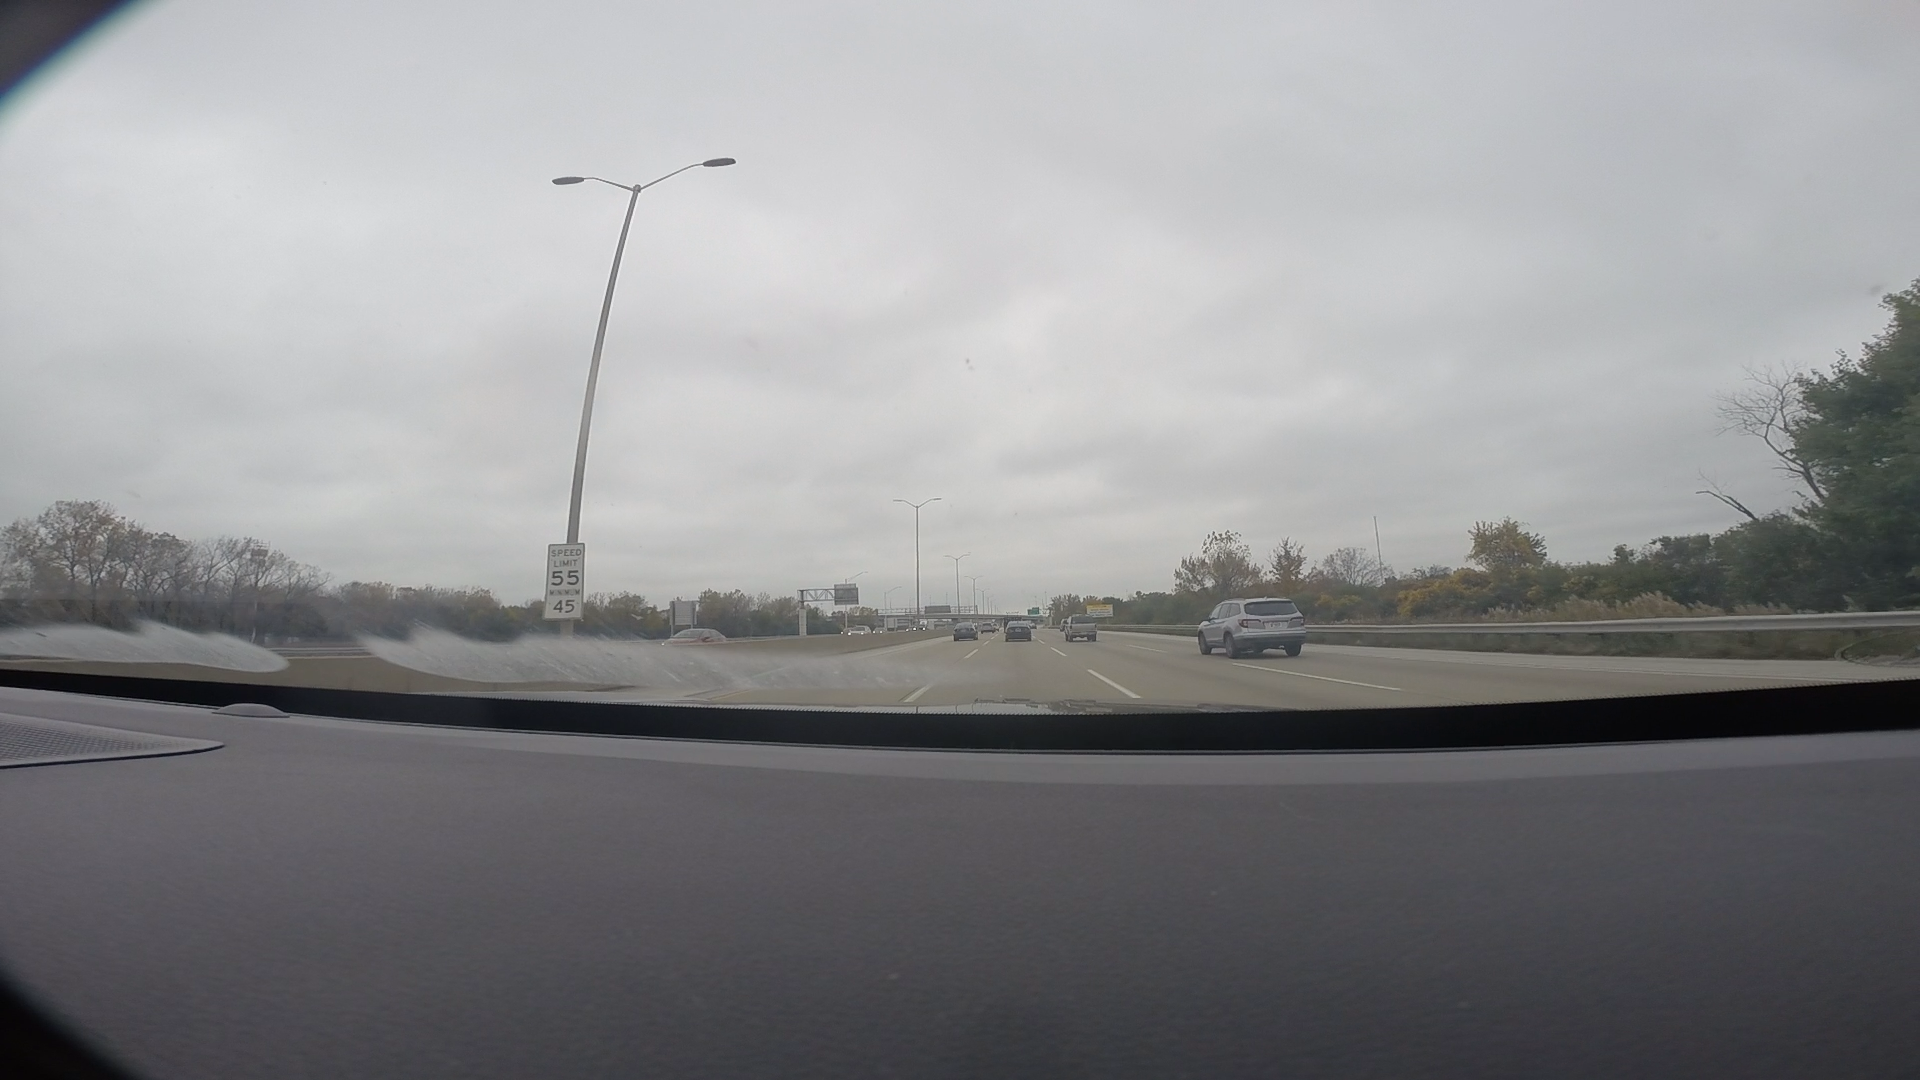
Speed limit sign label: mph55